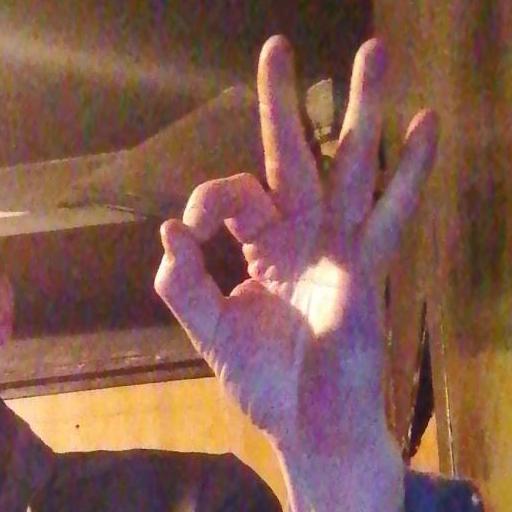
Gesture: ok